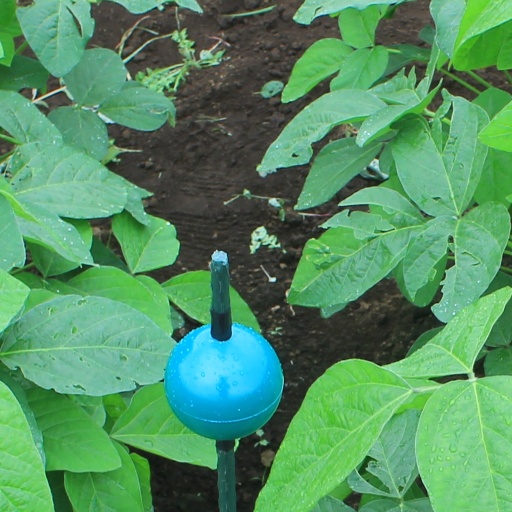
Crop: soybean